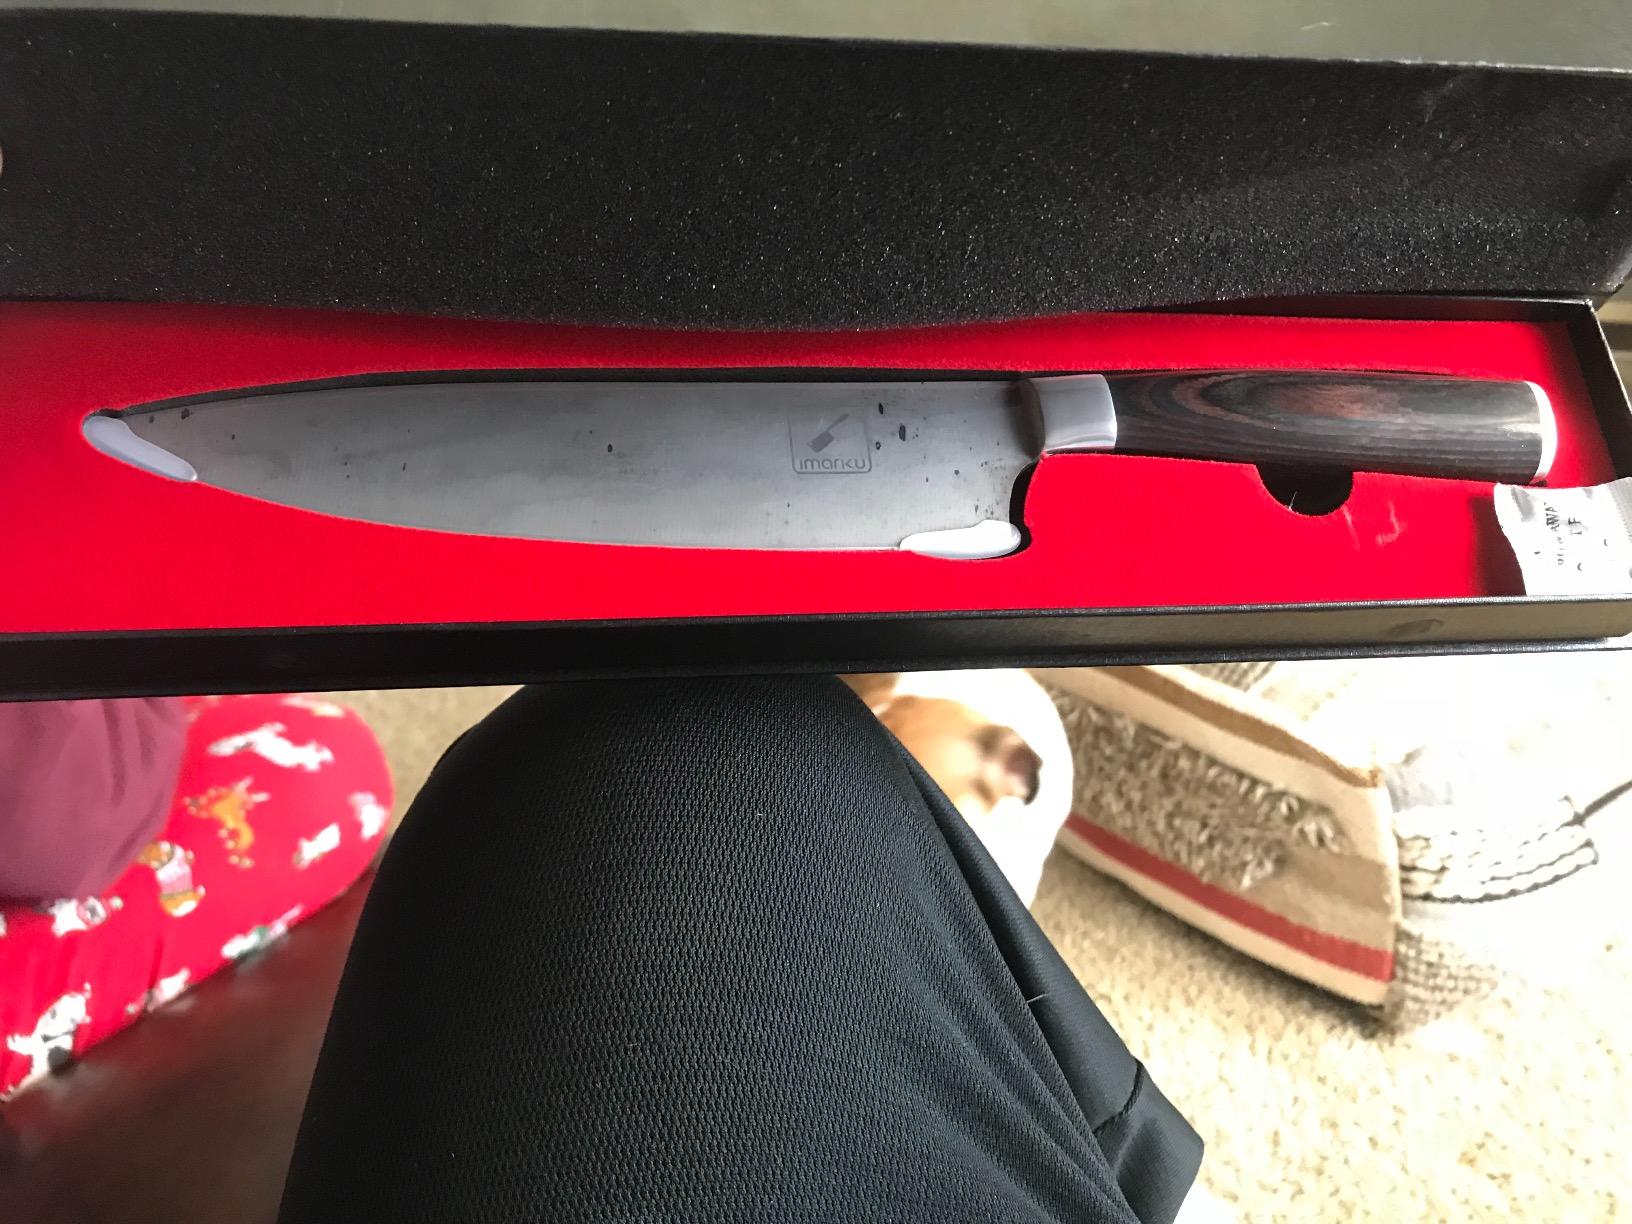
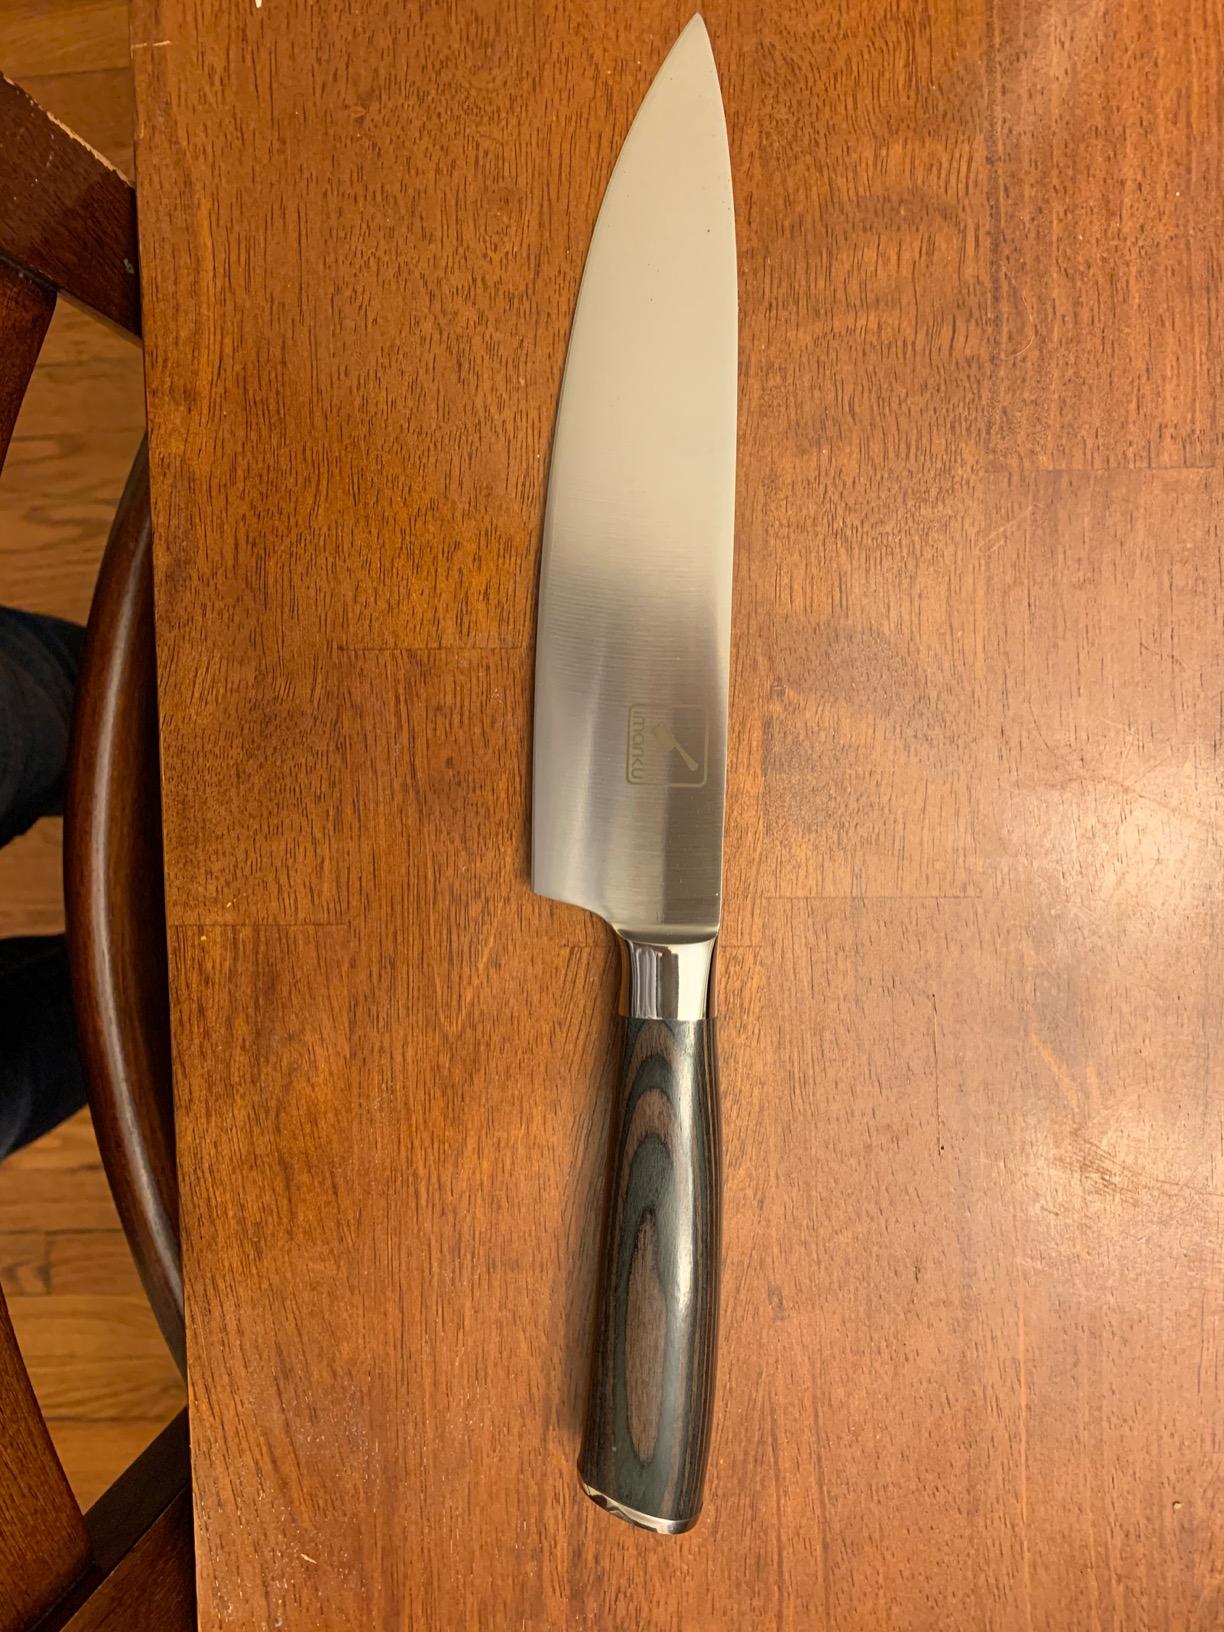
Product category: items_knife
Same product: yes